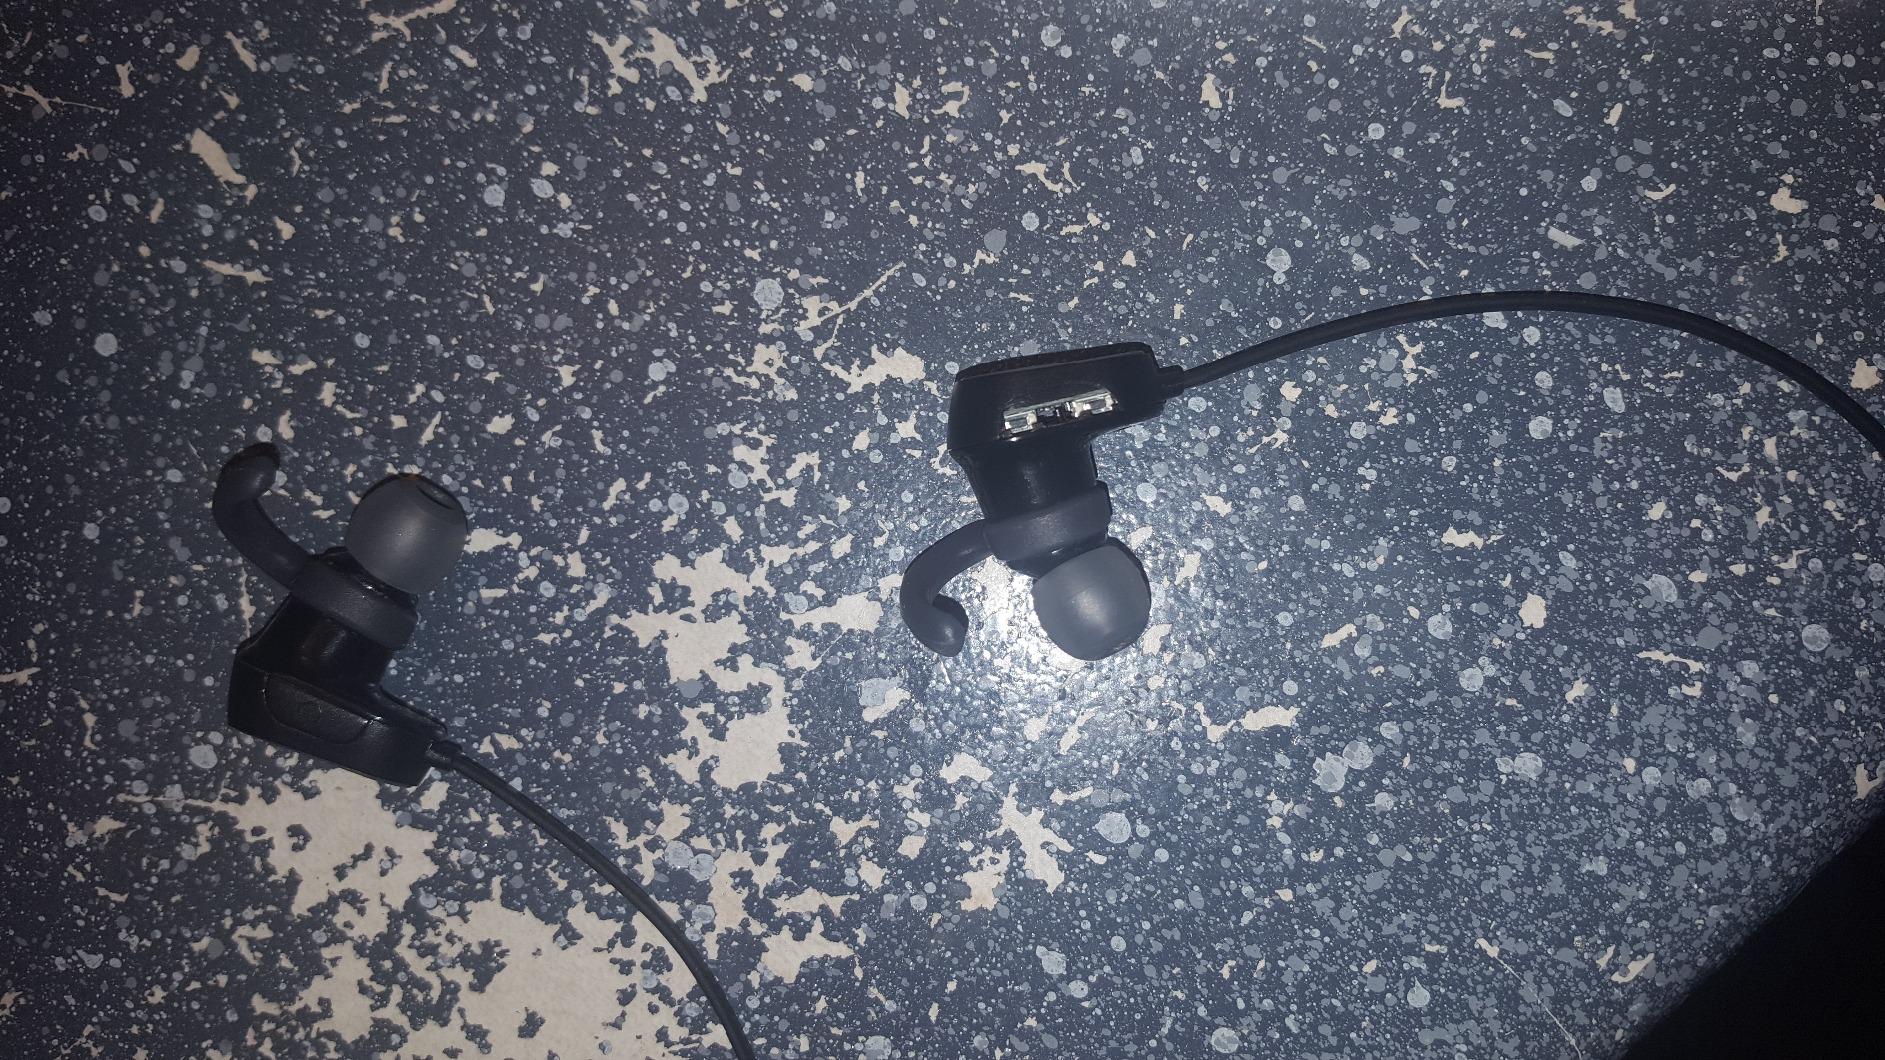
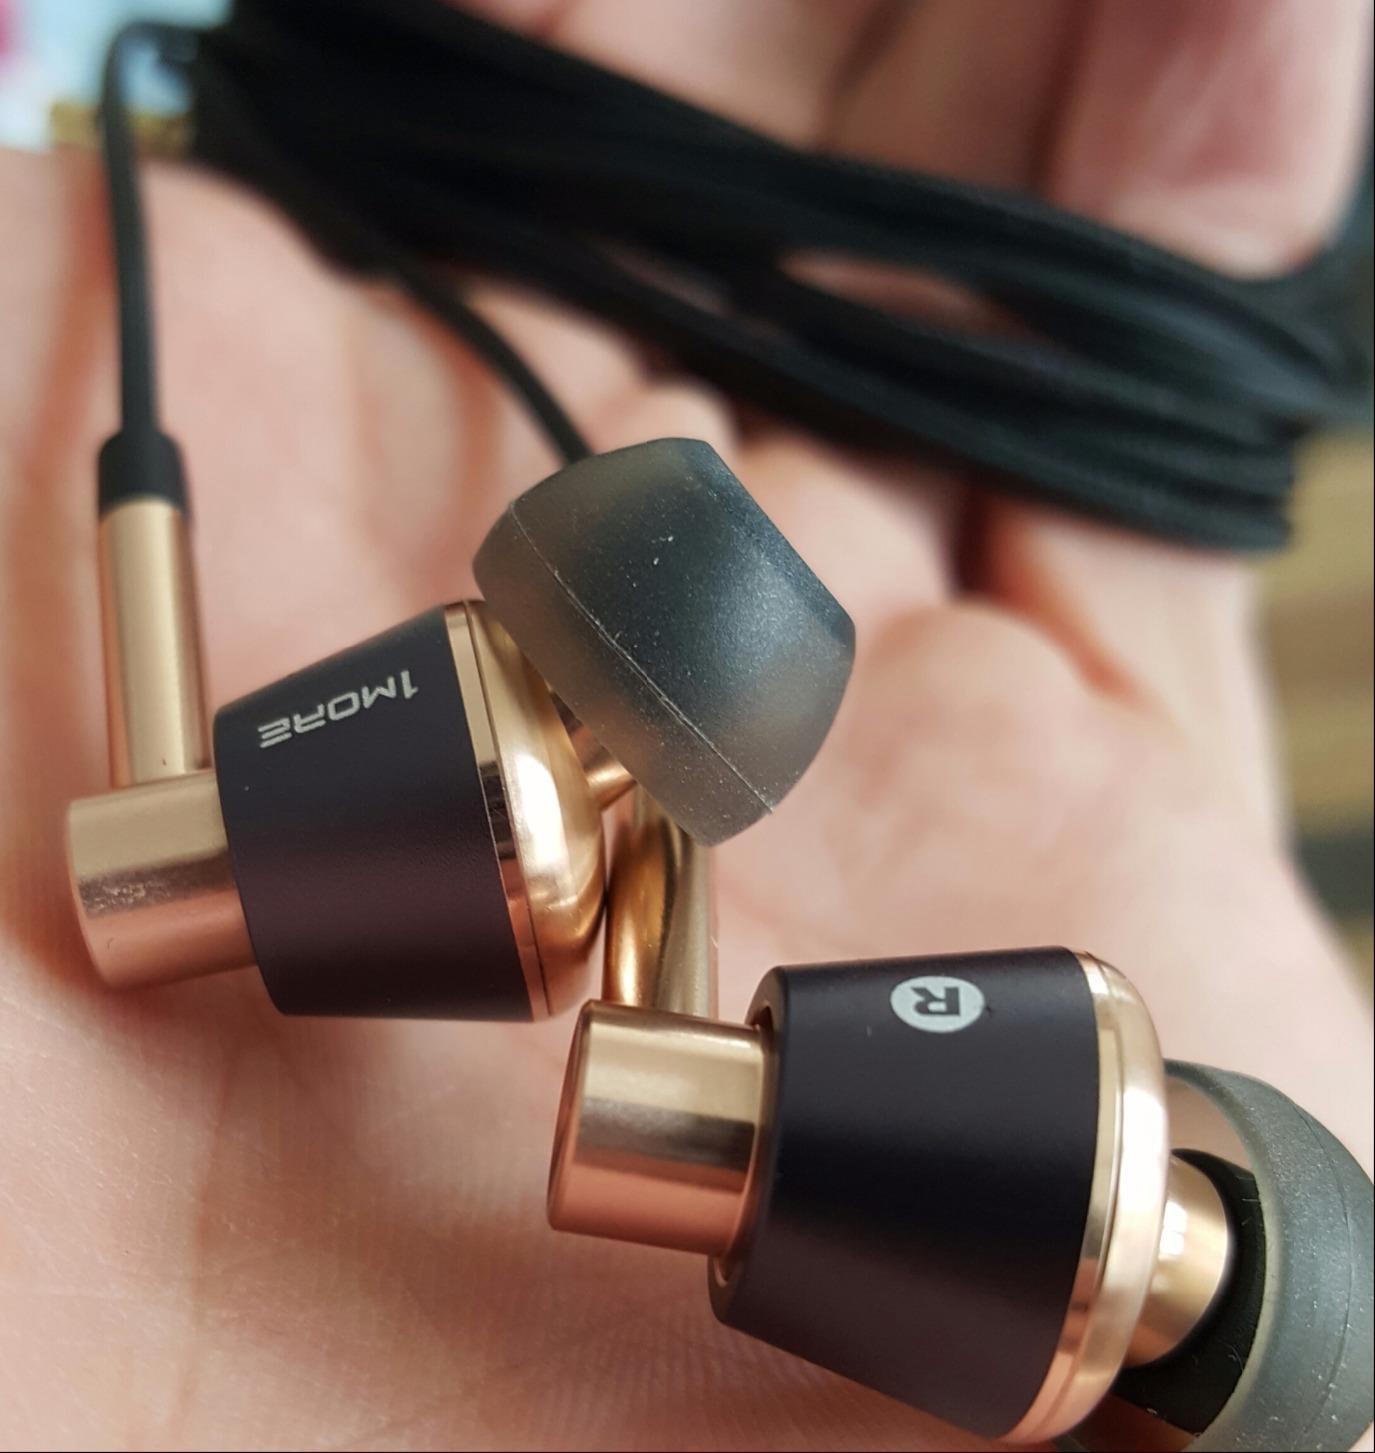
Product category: headphones
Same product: no